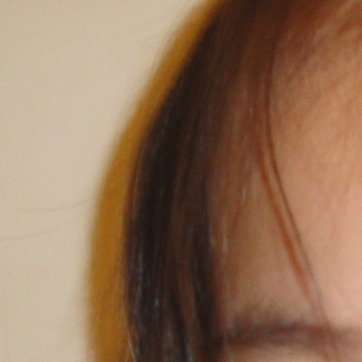
Material: hair